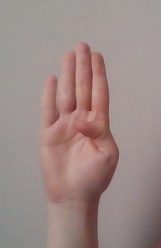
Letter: kaaf